Liverpool Biennial

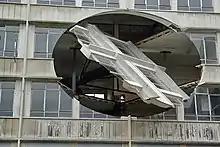
Turning the place over by Richard Wilson

Liverpool Biennial is the largest international contemporary art festival in the United Kingdom.